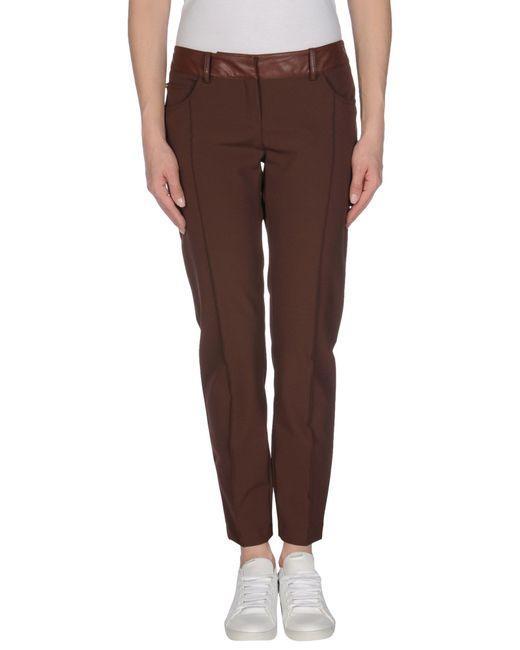
damen Stat Fit, Baumwolljeans, Hose, Braun, Boyfriend-Hose